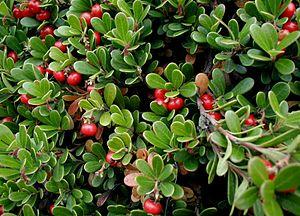
Arctostaphyle raisin-d'ours, aussi connu sous les noms de raisin-d'ours commun, Raisin d'ours ou Busserole est une espèce de sous-arbrisseau de la famille des Éricacées répandue en région circumpolaire. Souvent en forme de coussins, il a des feuilles persistantes, des petites fleurs en grelot blanches ou roses et des baies rouges à maturité.
Extrait de la busserole ou d'autres plantes, l'arbutine est un β-glucoside d'hydroquinone utilisé en cosmétique comme dépigmentant par son action inhibitrice de la tyrosinase et en phytothérapie urinaire pour ses propriétés diurétiques et antibactériennes.